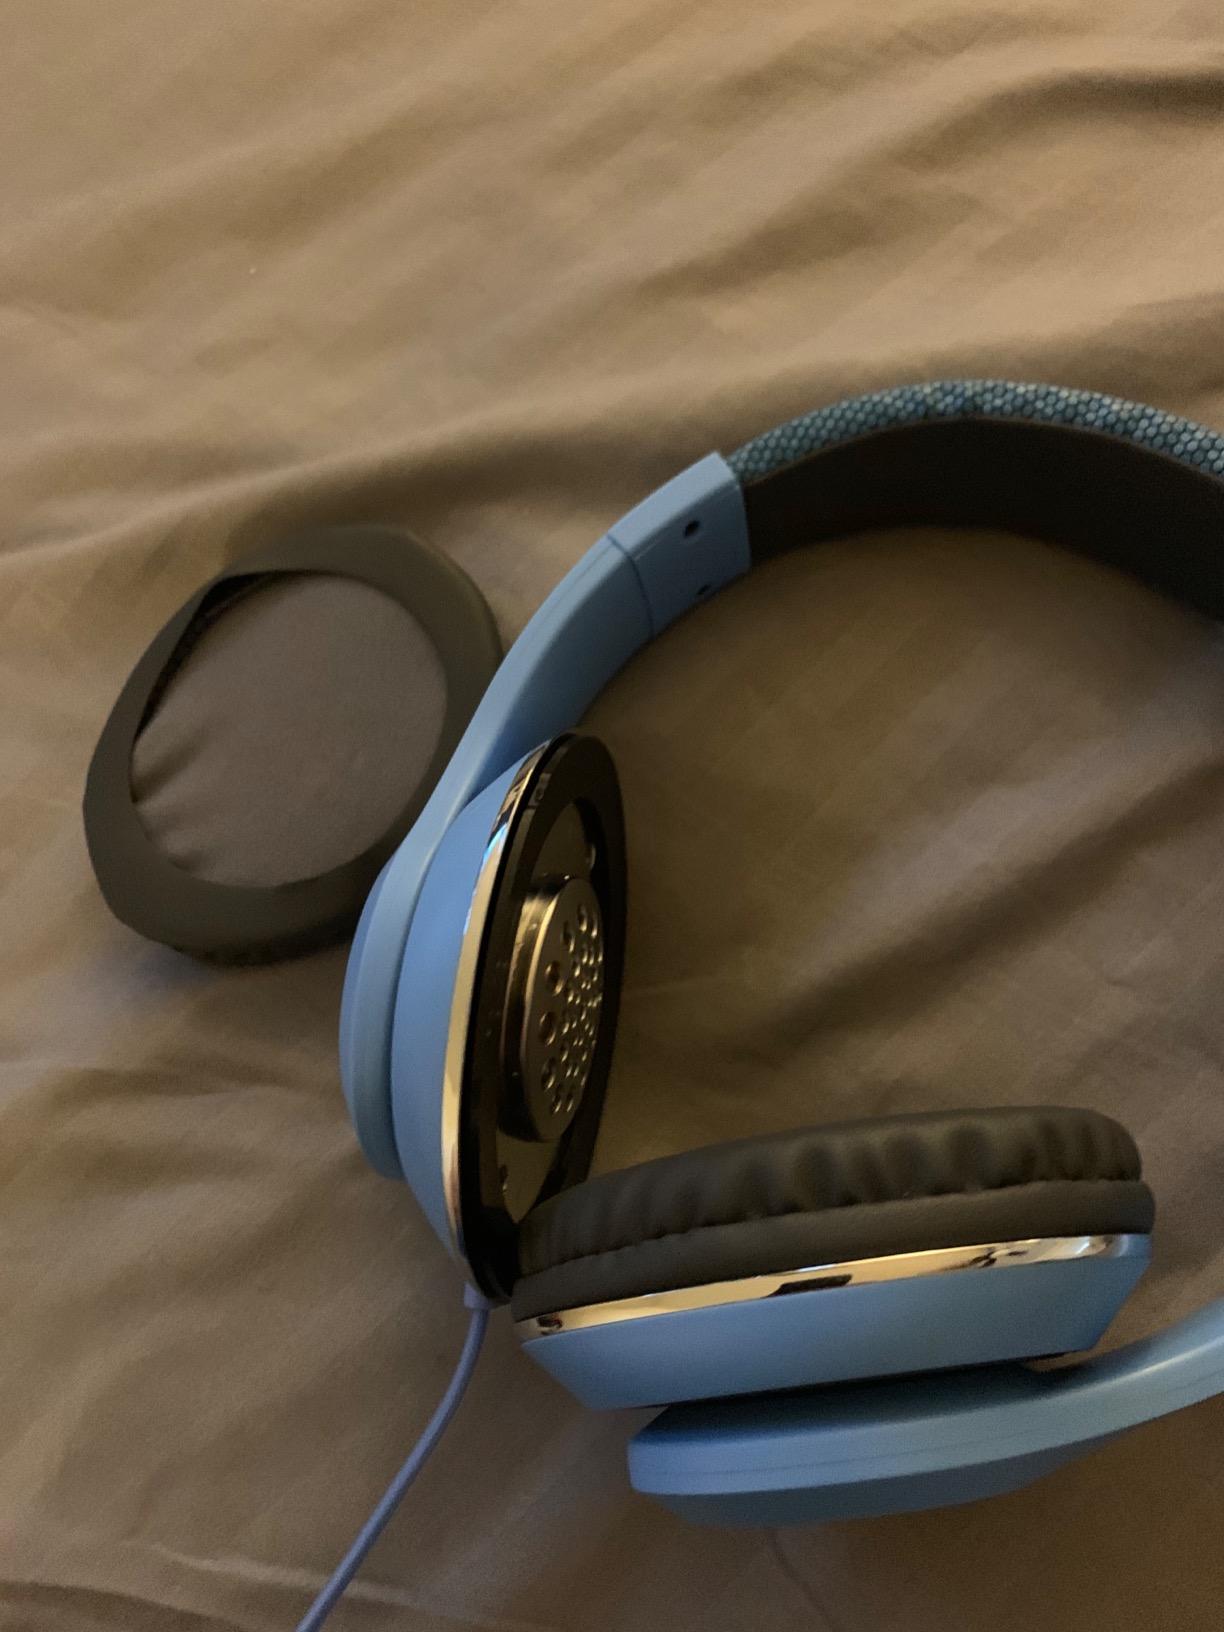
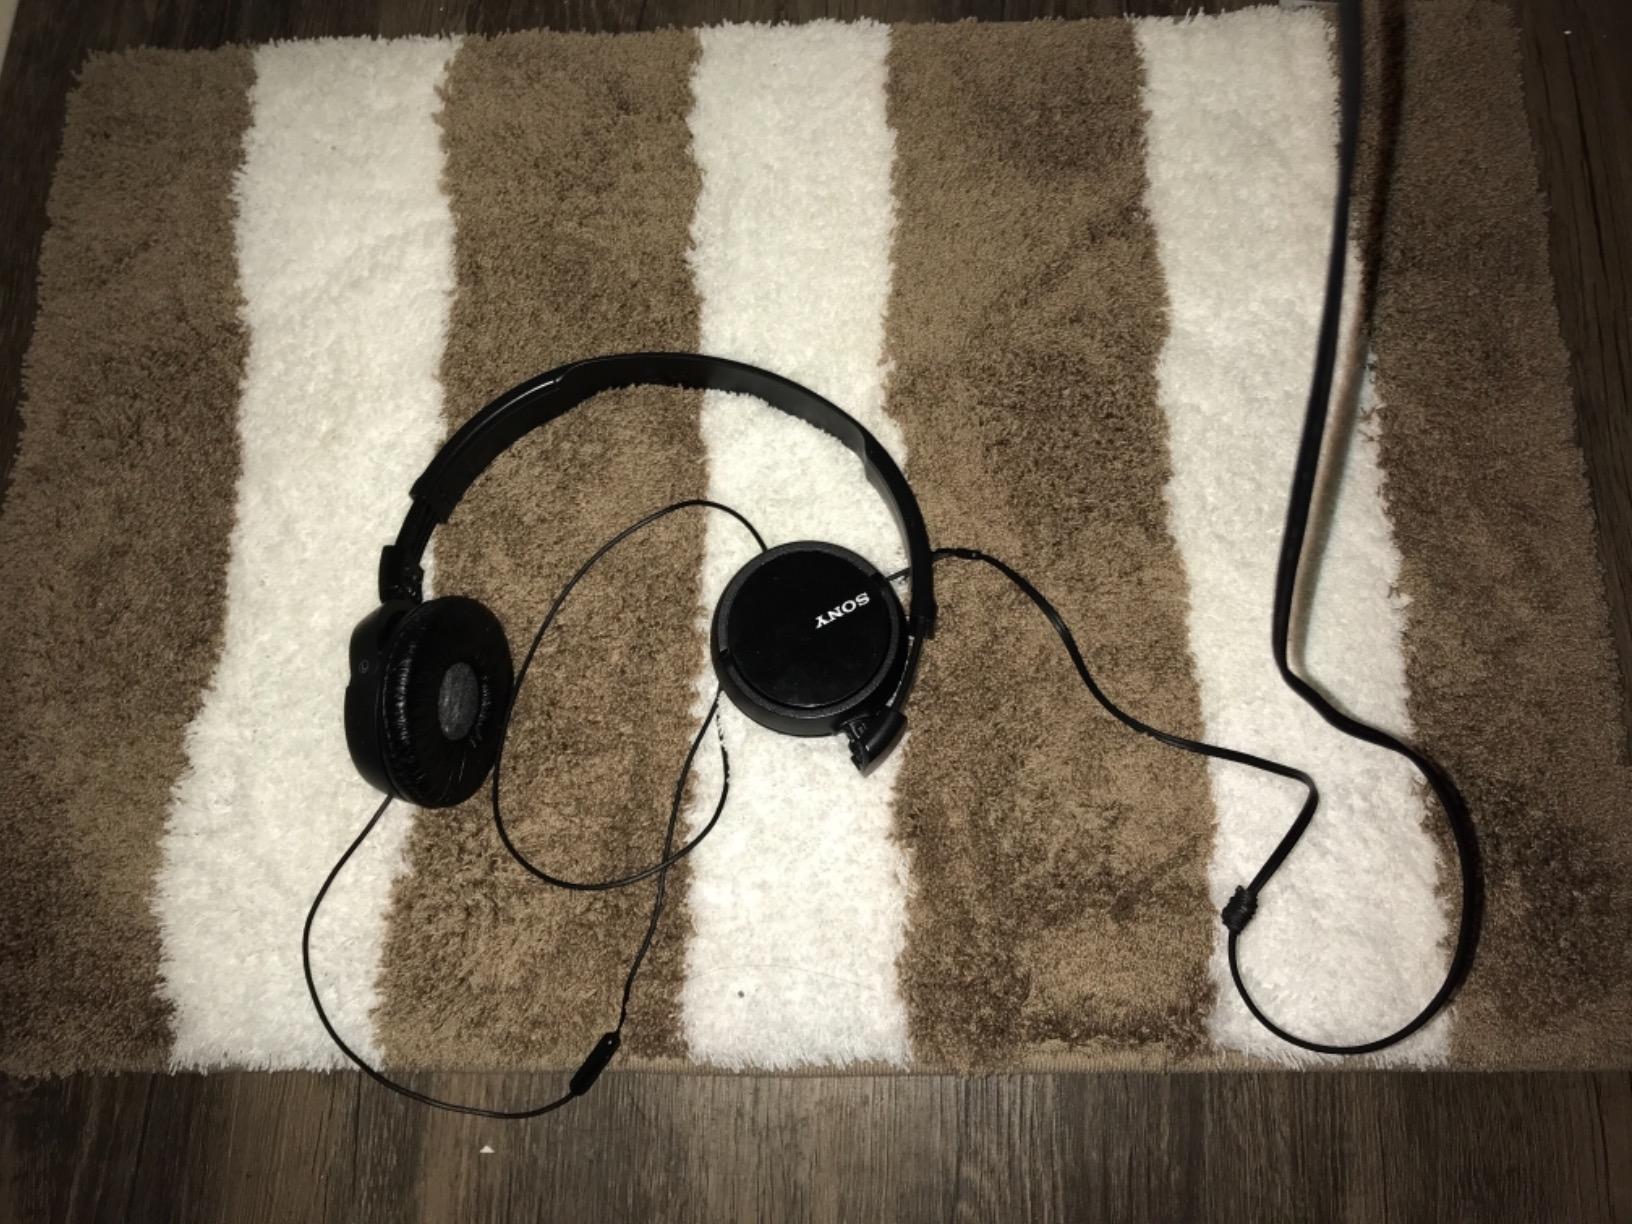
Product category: headphones
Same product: no